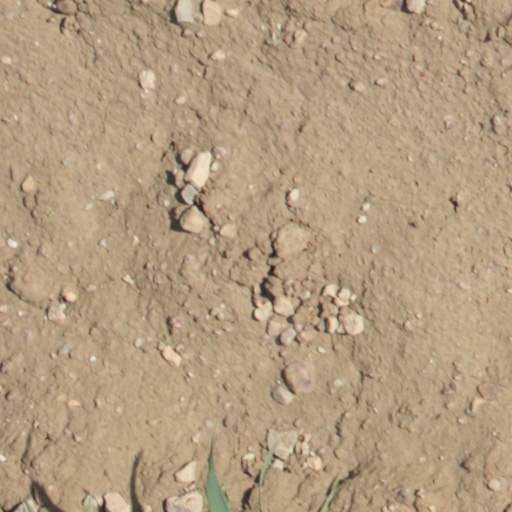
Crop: wheat